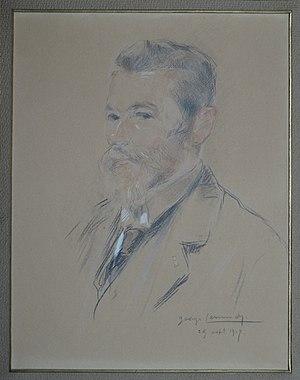
Dessin de Georges Lemmers, representant Léandre Grandmoulin, fusain et craie blanche sur papier brun, 29/08/1917, H 31 cm x L 24 cm, collection privé
Léandre Grandmoulin, né à La Hulpe en 1873 et mort à Uccle en 1957, est un sculpteur belge.